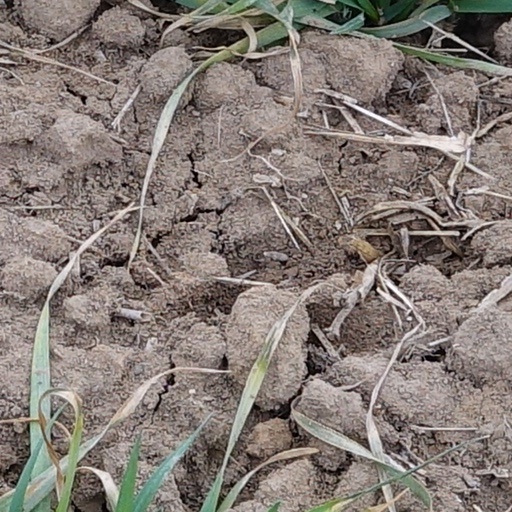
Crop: wheat